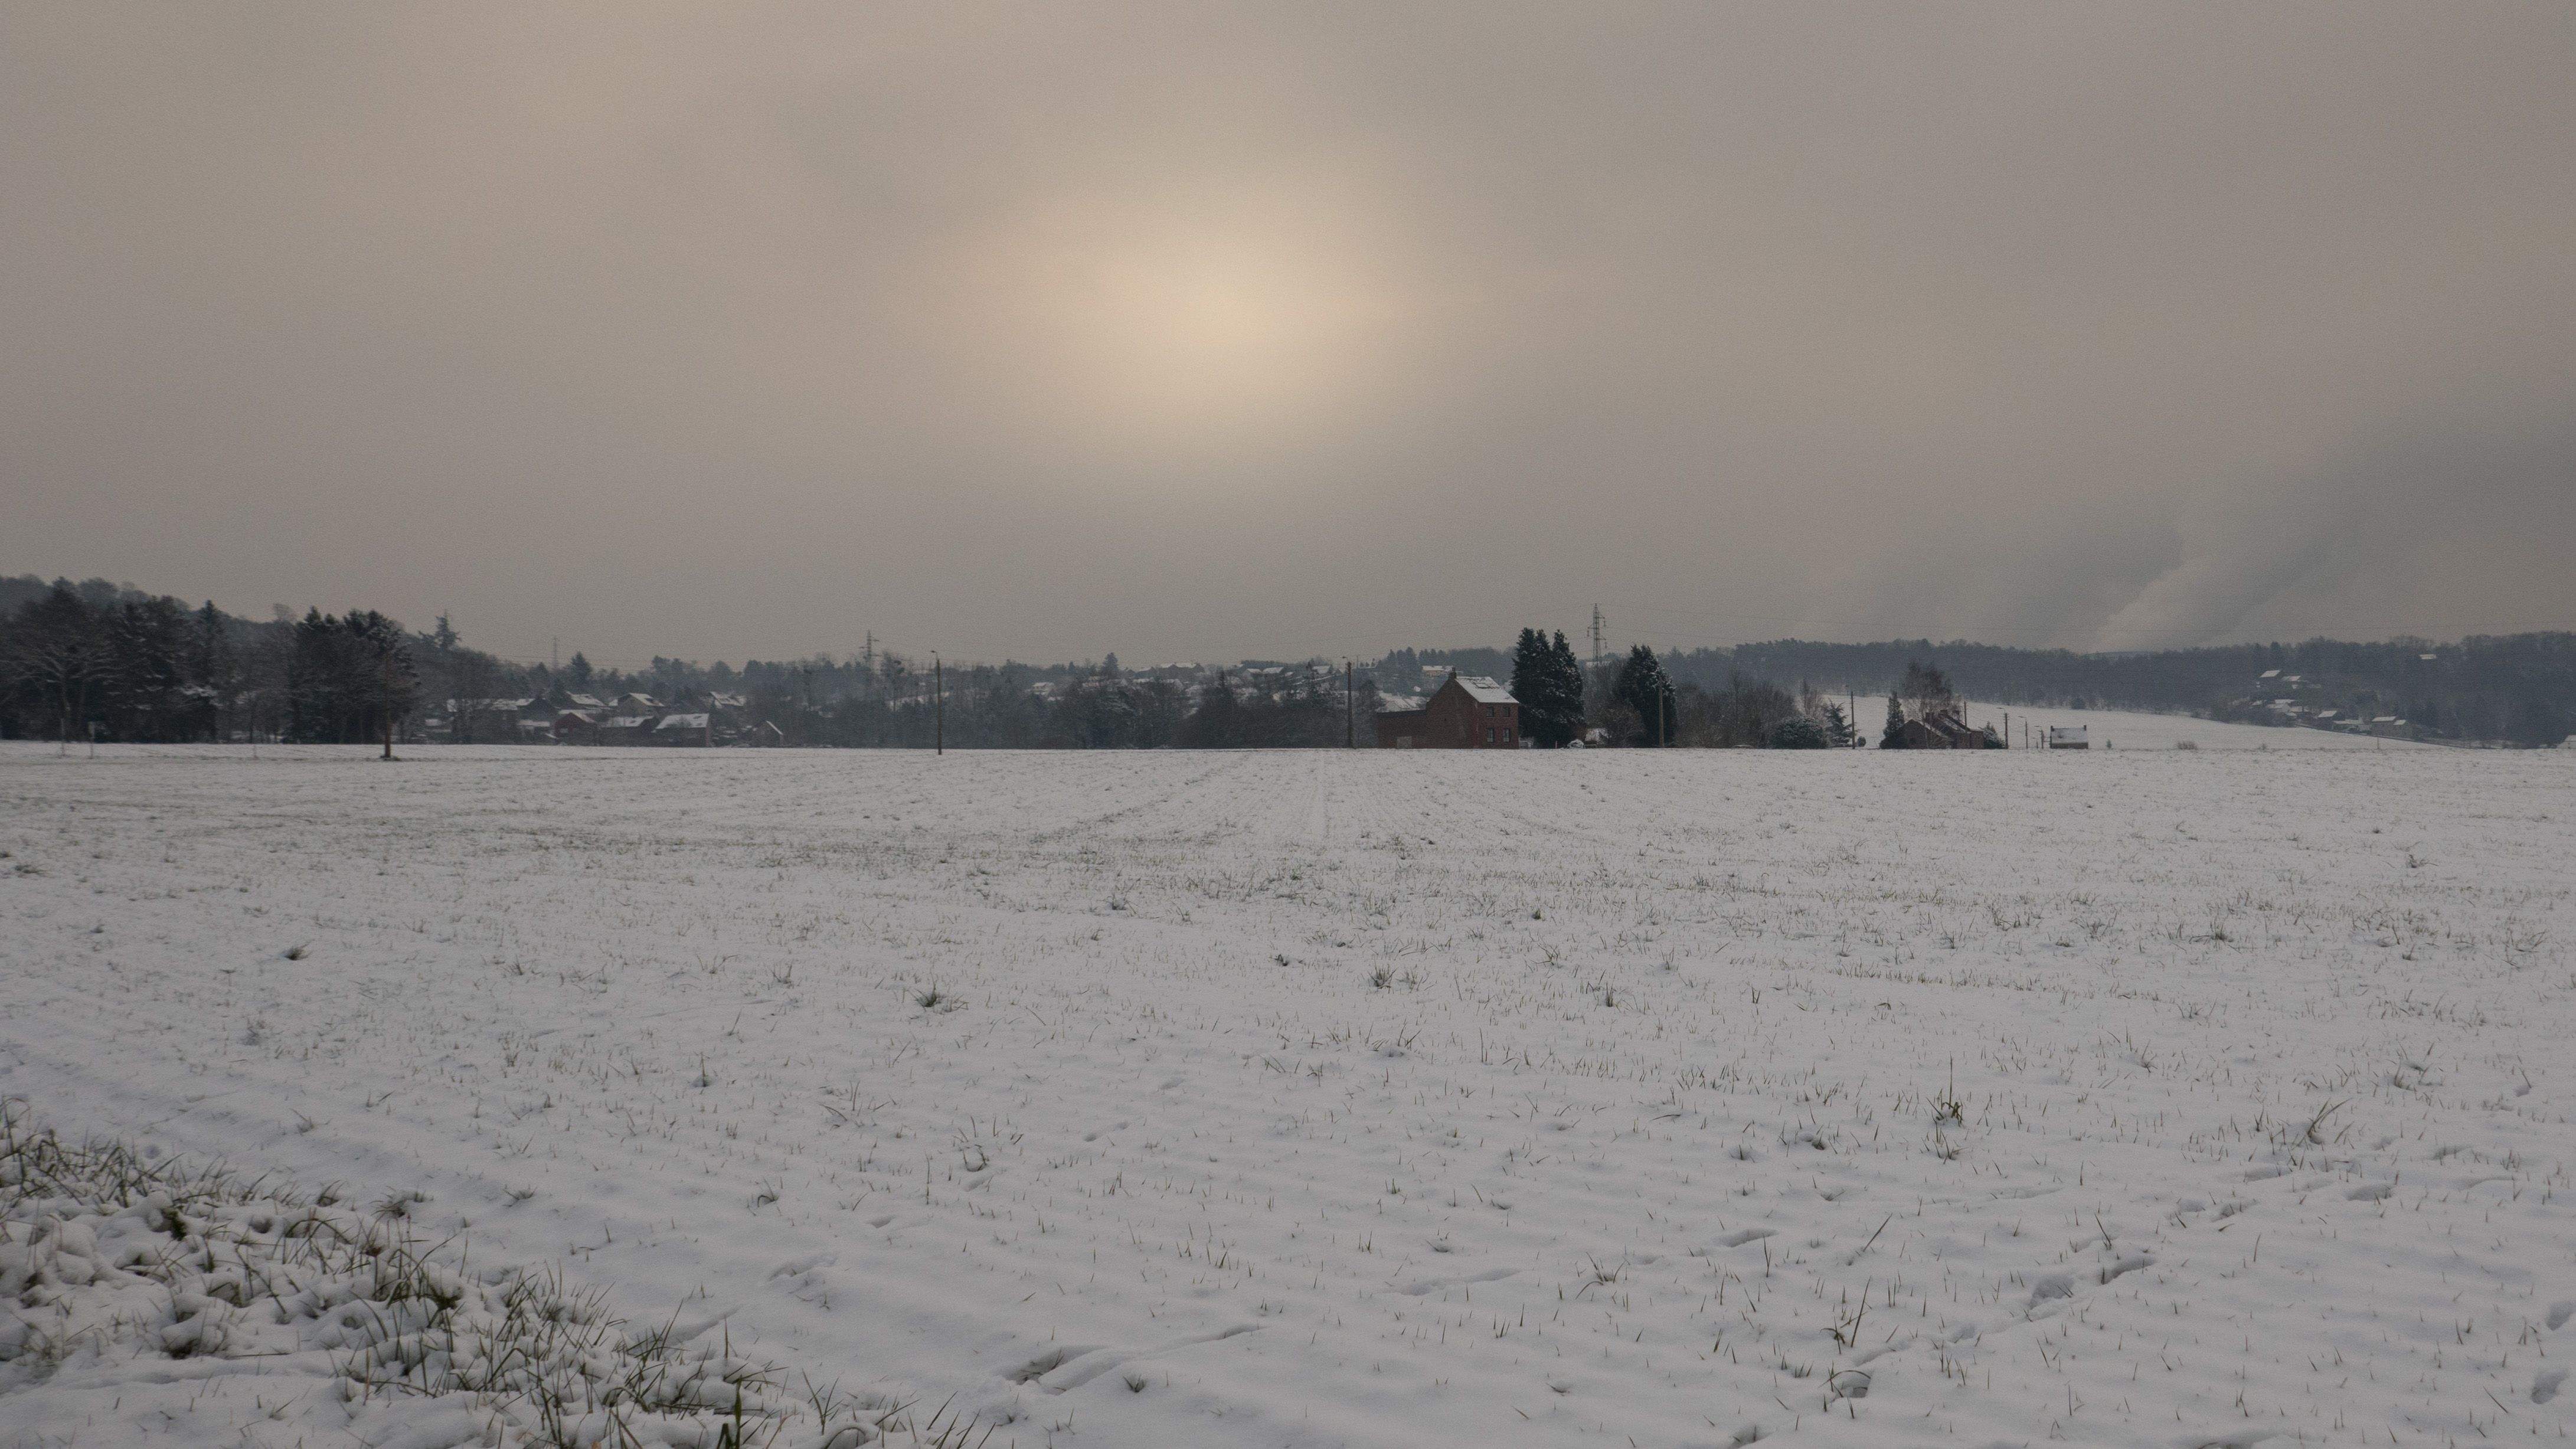
snow, light, countryside, cloud, landscape, sky, winter, water, freezing, atmospheric phenomenon, ice, sea, tree, horizon, river, calm, ocean, photography, city, bank, lake, skyline, coast, vacation, panorama, frost, winter storm